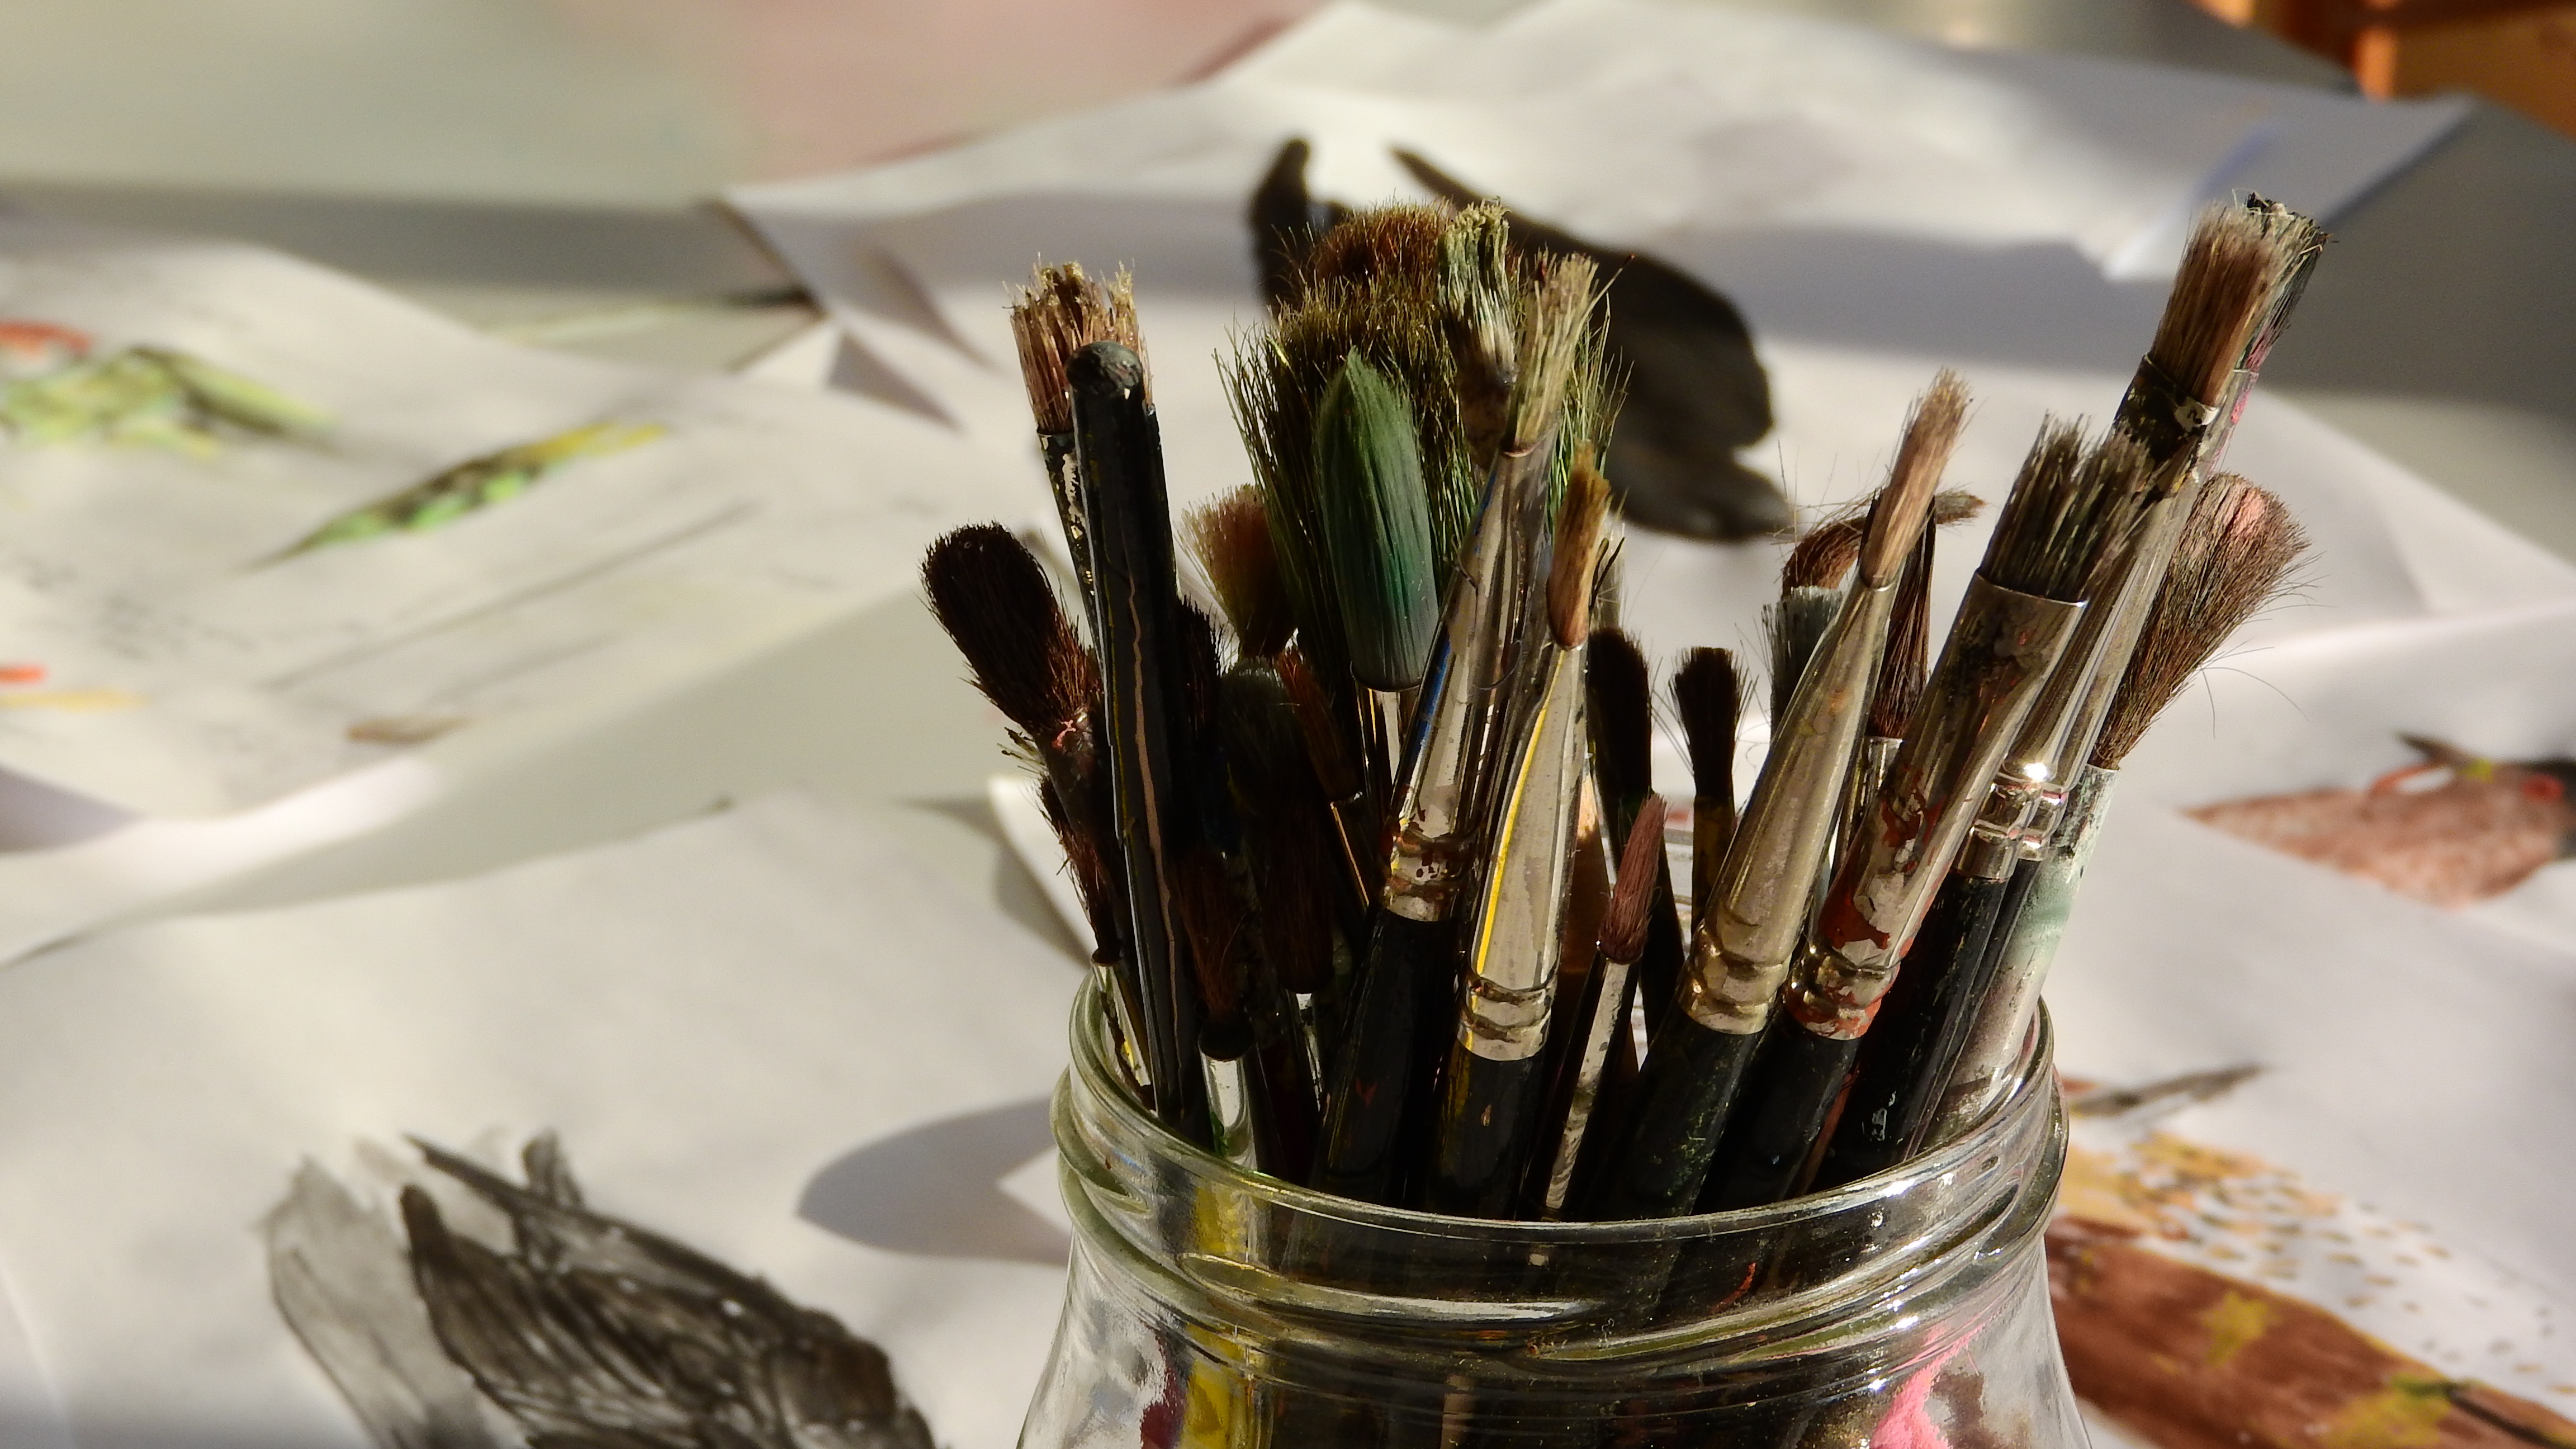
flower, brush, food, produce, paint, painting, flavor, art education